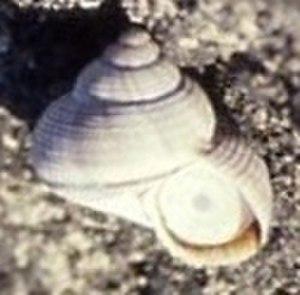
Escargot endémique de l'Ile Maurice